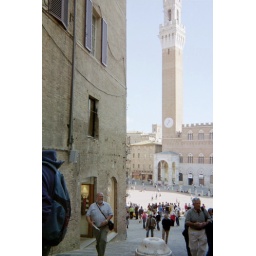
the square in Siena - home of the horse race